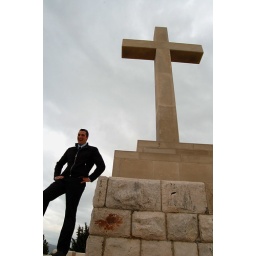
Our guide Petar and the cross that stands on the mountain above Dubrovnik.